Sar-i Sang

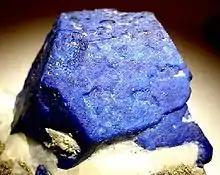
Another Sar-e Sang Lazurite crystal, with the classic deep azure-blue color. Crystal is 4.5 cm wide.

Sar-i Sang (or Sar-e Sang) (lit. "stone summit" in Persian) is a settlement in the Kuran Wa Munjan District of Badakhshan Province, Afghanistan, famous for its ancient lapis lazuli mines producing the world's finest lapis. It is located in the Koksha Valley.